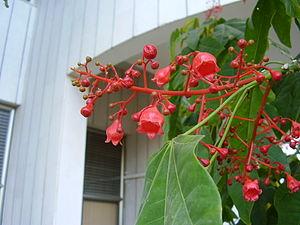
Brachychiton acerifolius est une espèce végétale de la famille des Malvaceae. C'est un grand arbre originaire de régions subtropicales de la côte orientale de l'Australie. Il est célèbre pour les fleurs rouge vif en cloche qui couvrent souvent l'arbre tout entier quand il a perdu ses feuilles. Avec d'autres membres du genre Brachychiton, il est communément appelé Kurrajong en Australie.